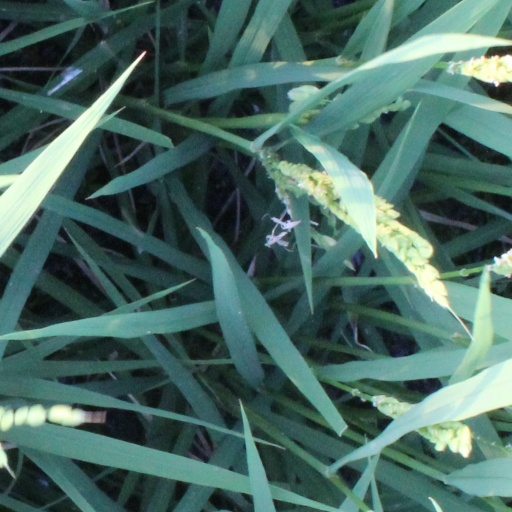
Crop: rice